Aaman Trikha

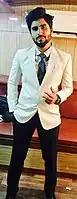
Trikha at an award function in February 2017

Aman Trikha (born 12 December 1986), also known as Aaman Trikha, is an Indian playback singer from Mumbai. He has sung songs in Hindi, English, Punjabi, Gujarati, Tamil, Bengali, Tamil, Telugu, Kannada, Tulu and other regional languages. He is the singer of popular songs like "Hookah Bar" (from "Khiladi 786"), "Prem Leela" (from "Prem Ratan Dhan Payo"), "Go Go Govinda - Reprise" (from "OMG – Oh My God!") and "Achhe din aane waale hain" (the Loksabha election 2014 anthem of the Bharatiya Janata Party).